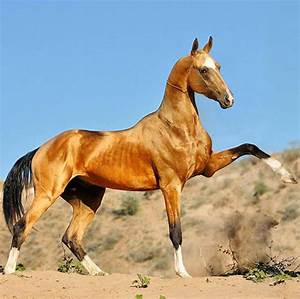
Label: cavallo